Criterion Restaurant

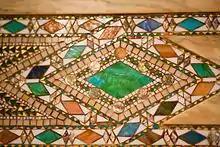
Restaurant incorporates semi-precious stones such as jade, mother of pearl, turquoise.

The main entablature has an enriched architrave, a plain frieze except for the carved panels in the breaks above the Corinthian pilasters, and a dentilled and modillioned cornice which is returned to form large triangular pediments over the two wings.